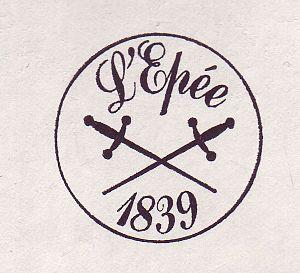
L’Epée 1839 est une marque de luxe spécialisée dans la création et fabrication d’horloges mécaniques de luxe basée à Delémont, dans le Canton du Jura. Elle a repris la marque créée et développée à Sainte-Suzanne, dans le Pays de Montbéliard, par l'industriel d'origine suisse Auguste L'Épée. D'abord spécialisée dans les boîtes à musique dont elle a été un des principaux pionniers, puis dans l'horlogerie de haute précision, l'usine de Sainte-Suzanne a fermé définitivement en 1996 après 157 ans d'existence et plusieurs tentatives de diversification infructueuses, victime de l'avènement des montres à quartz et d'un climat social délétère, peu propice aux reconversions ou aux projets de reprise.